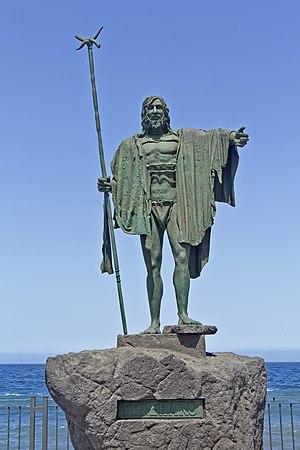
Beneharo était le roi guanche du Menceyato de Anaga, sur l'île de Tenerife, à l'époque de la conquête espagnole.